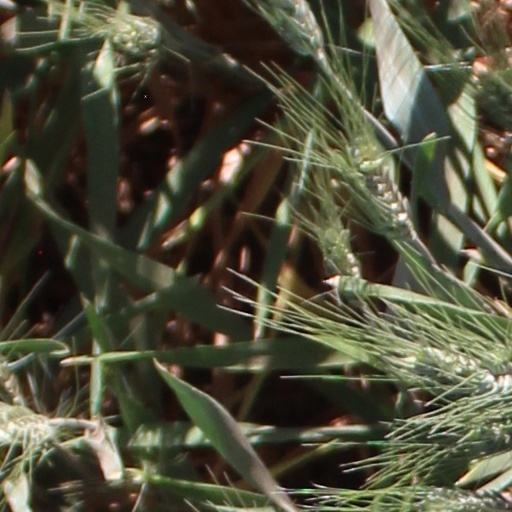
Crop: wheat